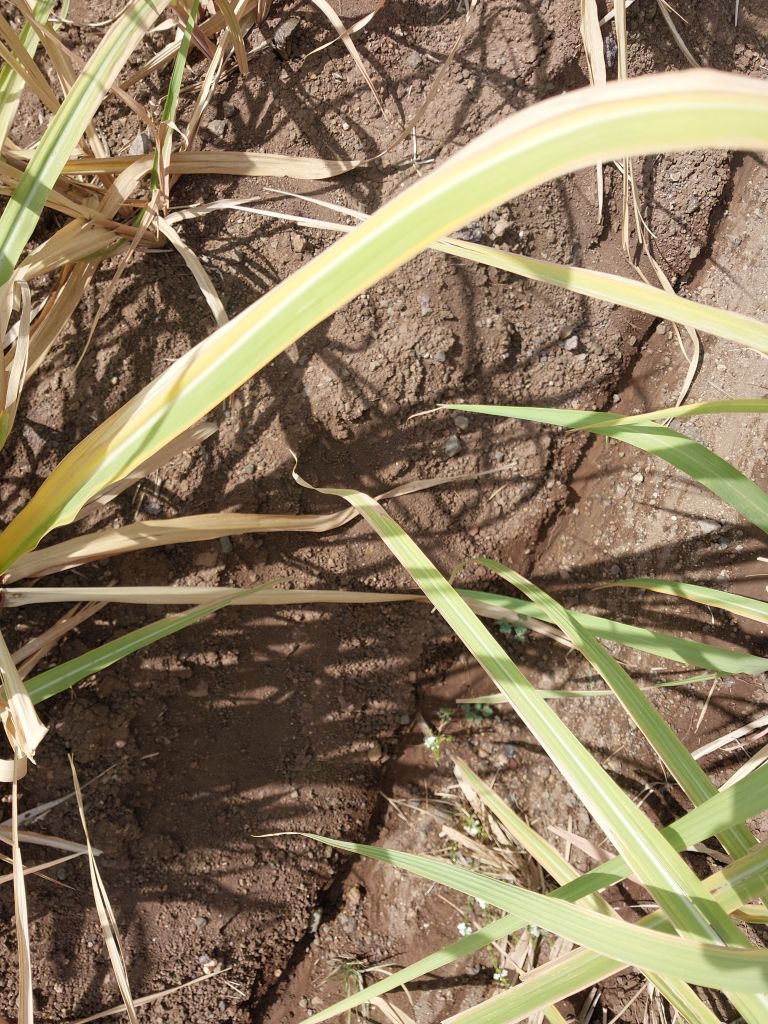
Label: Yellow Leaf